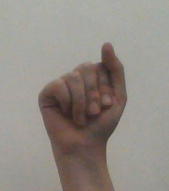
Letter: saad